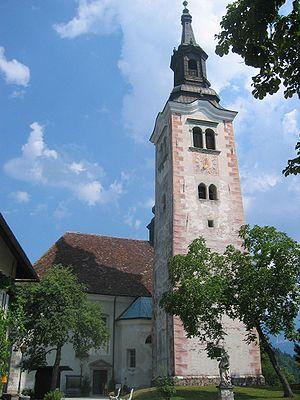
L’île de Bled est une île située sur le lac de Bled et l'unique île de Slovénie. Elle est connue pour son église néogothique Sainte-Marie du XVᵉ siècle. On trouve encore sur l'île des tombes allant du IXᵉ au XIᵉ siècles.